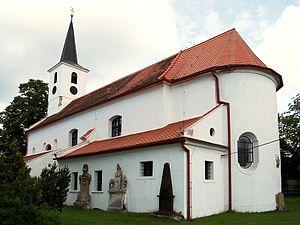
Horní Dubňany est une commune du district de Znojmo, dans la Moravie-du-Sud, en République tchèque. Sa population s'élevait à 295 habitants en 2019.